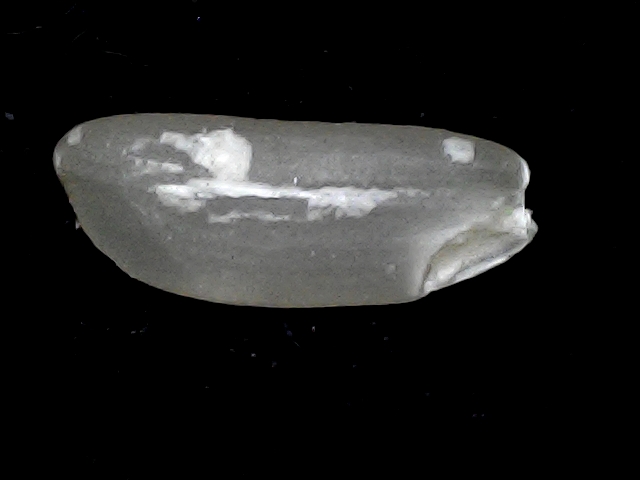
Rice variety: BD91